Skilling (currency)

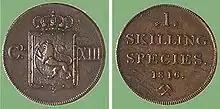
One Norwegian skilling, 1816

The skilling began to be minted in Norway in the 1510s. From 1816, the Norwegian skilling was equivalent to of a speciedaler, and before that of a rigsdaler specie, or of a rigsdaler courant. It was introduced in Norway in the early 16th century and was abolished 1875.